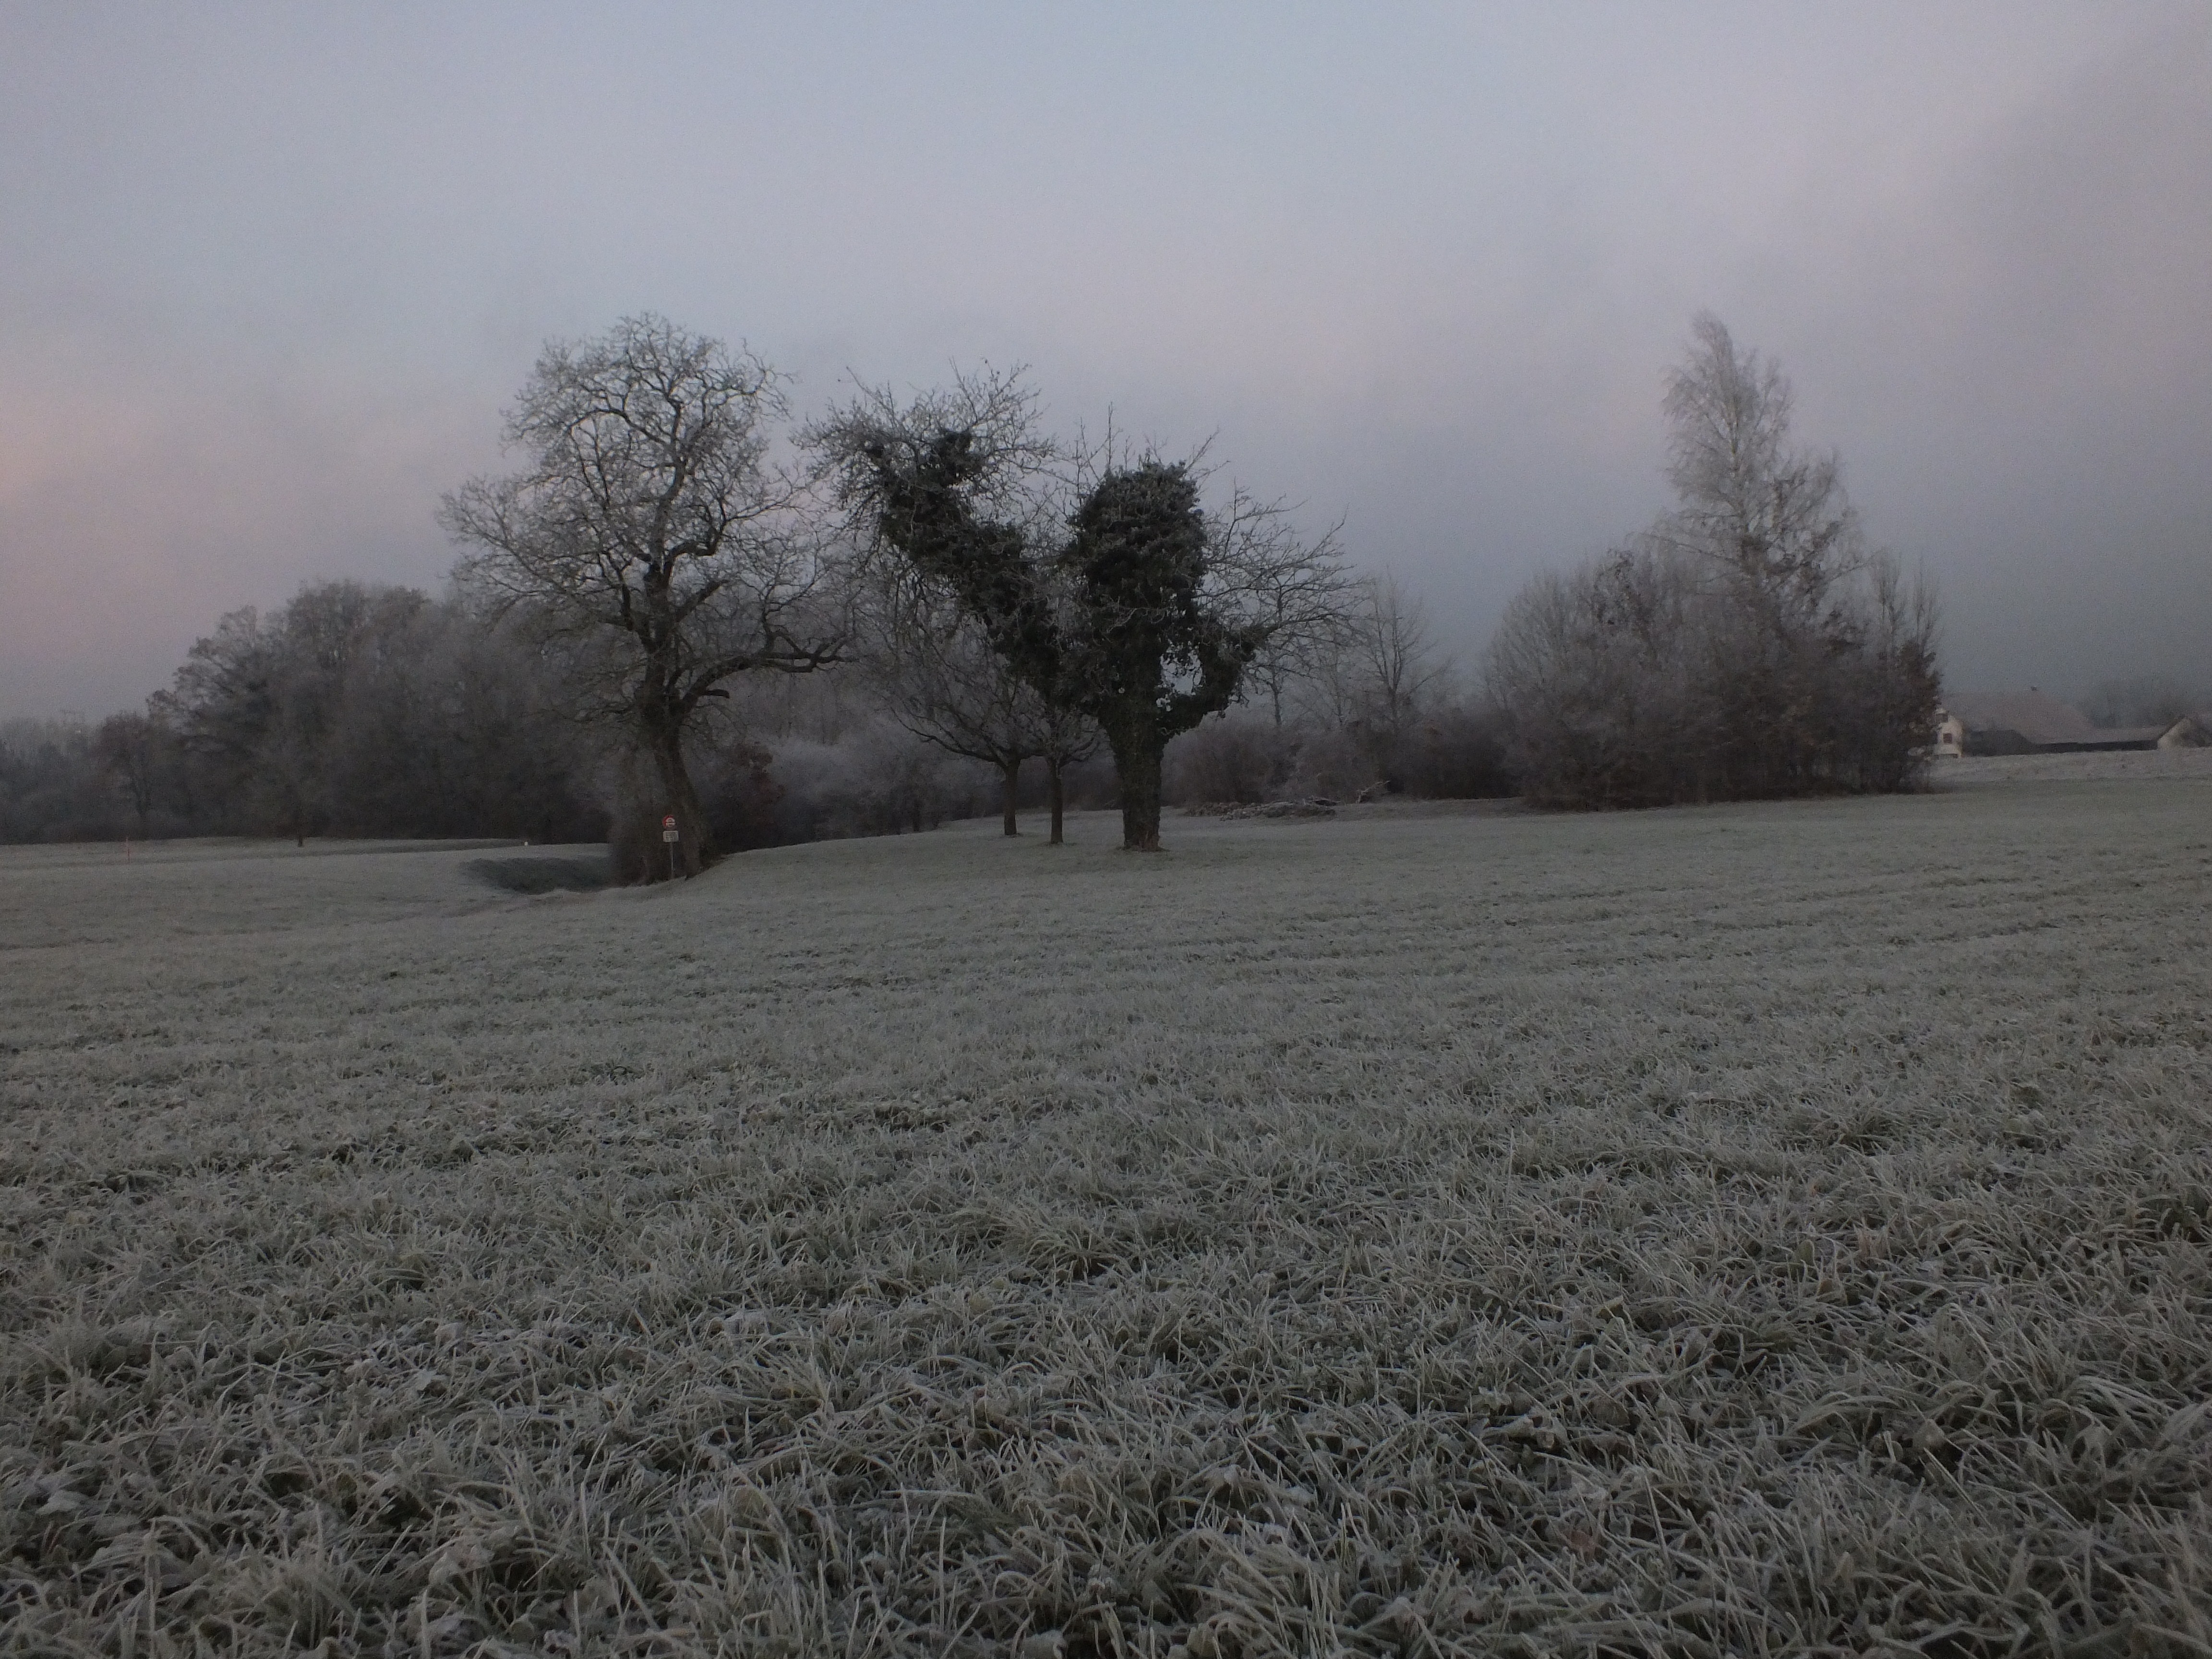
landscape, tree, nature, forest, snow, cold, winter, fog, mist, field, sunlight, morning, hill, wind, frost, dawn, weather, soil, season, plain, icy, habitat, wintry, freezing, rural area, natural environment, atmospheric phenomenon, woody plant